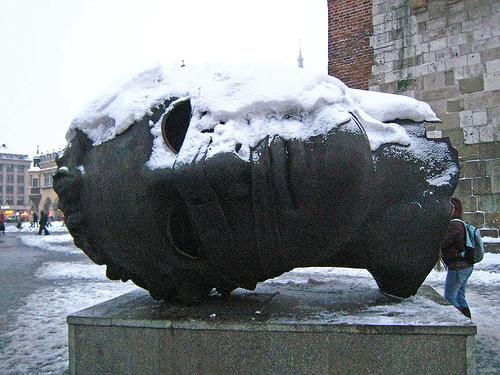
Weather: snow or frosty